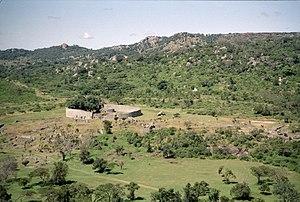
Le Grand Zimbabwe est un ensemble de ruines d'une cité médiévale d'Afrique méridionale, située à une quinzaine de kilomètres au sud de la ville de Masvingo, dans le sud du Zimbabwe. Cette cité fut, du XIIIᵉ au XVᵉ siècle, le centre du royaume du Zimbabwe, lequel couvrait les territoires du Zimbabwe et du Mozambique actuels.
L'archéologie processuelle ou processualisme est un courant de pensée né dans le monde anglo-saxon à la fin des années 1950 et qui s'est développé dans les années 1960 sous l'impulsion d'archéologues tels que Lewis Binford, Colin Renfrew ou encore David L. Clarke.